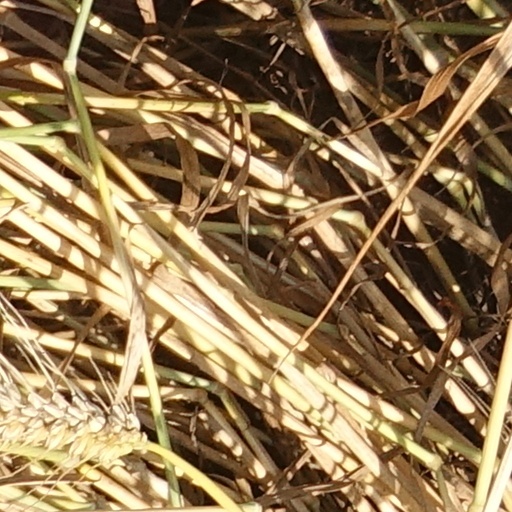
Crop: wheat